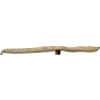
Label: bean_pod